Wendell Cushing Neville

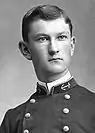
Midshipman Wendell C. Neville, U.S. Naval Academy

Neville was born in Portsmouth, Virginia and later entered the Naval Academy at Annapolis, Maryland, in 1886 chiefly because no one else in his district desired an appointment to Annapolis that year. After graduating in 1890 and following a two-year cruise aboard a warship, which was the practice of the era, was commissioned a Marine Corps second lieutenant.